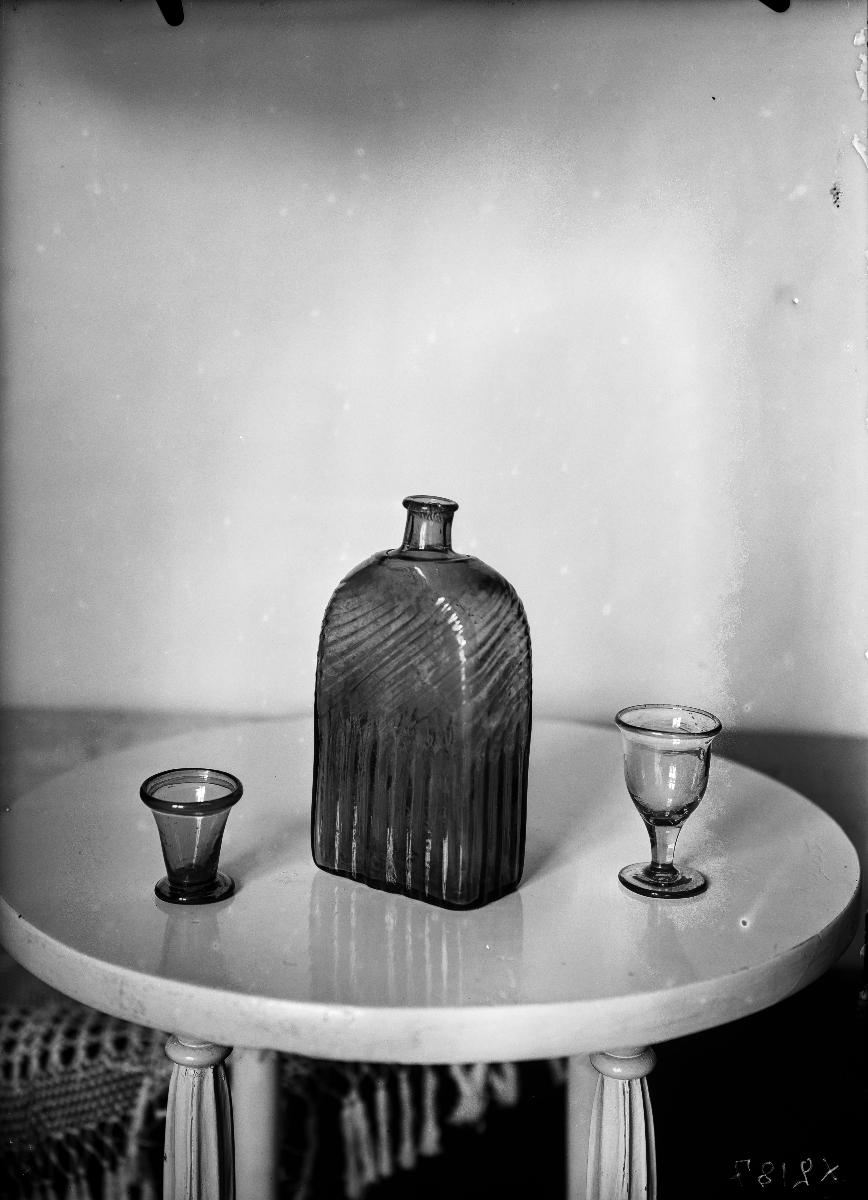
Vanhoja lasiteollisuuden tuotteita
Old glass products
sisällön kuvaus: Vanhoja lasiastioita vuonna 1939. content description: Old glass products photographed in Finland in 1939.
Vuosi: 1939
Paikka: Suomi
Aiheet: sisäkuva; lasiesineet; lasituotteet; lasiteollisuus; astiat; teollinen muotoilu; pullot; pikarit; glass objects; glass products; glass industry; dishes (household supplies); industrial design; bottles; goblets; glasföremål; glasprodukter; glasindustri; kärl; industriell formgivning; flaskor; bägare